Scuba set

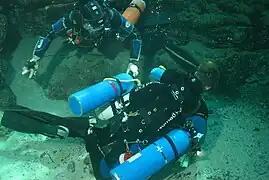
Top view of diver with sidemount harness

Side-mount harnesses support the cylinders by clipping them to D-rings or butt rails at the hip on either or both sides, and the cylinders hang roughly parallel to the diver's torso when underwater. The top of the cylinder is held under the diver's shoulder by a bungee, keeping it roughly parallel to the torso, and may also be clipped onto the harness in the shoulder area by a bolt snap for security. The harness usually includes a buoyancy compensator bladder. It is possible for a skilled diver to carry up to 3 cylinders on each side with this system.